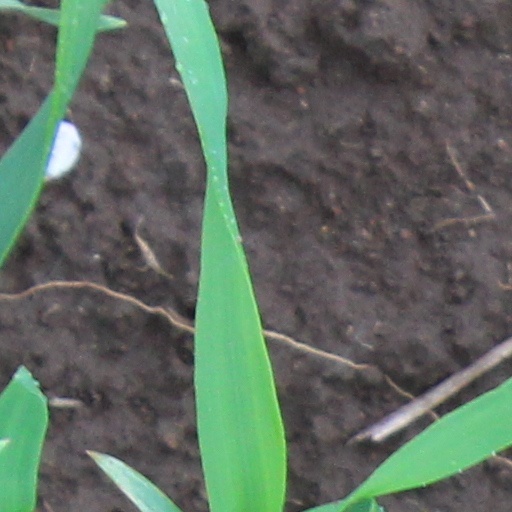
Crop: wheat